2015 6 Hours of Spa-Francorchamps

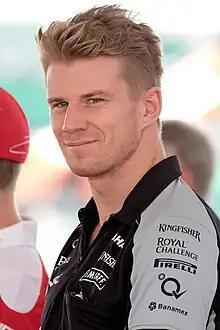
Nico Hülkenberg "(pictured in 2016)" made his first sports car racing appearance at Spa-Francorchamps.

A total of thirty-four cars were officially entered for the 6 Hours of Spa-Francorchamps, with the bulk of the entries in Le Mans Prototype 1 (LMP1) and Le Mans Prototype 2 (LMP2). The 2014 race winners, Toyota, returned to defend their title. Three manufacturers were represented in LMP1, including a trio of cars entered by Audi Sport Team Joest and Porsche, while Toyota elected to bring only two vehicles. René Rast, Marco Bonanomi and Filipe Albuquerque made their first appearances in the 2015 championship driving the 9 Audi, while Nico Hülkenberg, Earl Bamber and Nick Tandy in Porsche's No. 19 car all entered the LMP1 category for the first time in their careers. As in Silverstone, Rebellion Racing chose not to take part in the event, leaving Team ByKolles as the sole LMP1 privateer team. Christian Klien returned to compete for Team ByKolles having originally intended to race for the team only at Silverstone.